White, Smith & Company

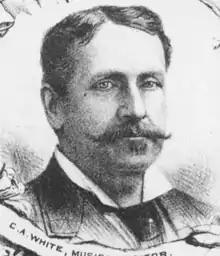
Charles A. White depicted in 1881 in "Folio".

The business began in 1867 as a partnership between Charles A. White, William F. Smith, and J. Frank Perry when it was known as White, Smith, & Perry. White was a composer, the author of over a thousand songs. He was among the earliest songwriters to establish a successful music publishing company. Many of his songs became popular; his first hit was "Put Me in My Little Bed" (1870). The firm owed a portion of its success to sales of White's compositions, but other sheet music published by them was also successful: "Shoo Fly, Don't Bother Me", published in 1869, sold nearly 200,000 copies. In the early 1870s, the firm also published the earliest works of James A. Bland, who would become one of the most popular songwriters of the late 19th century.